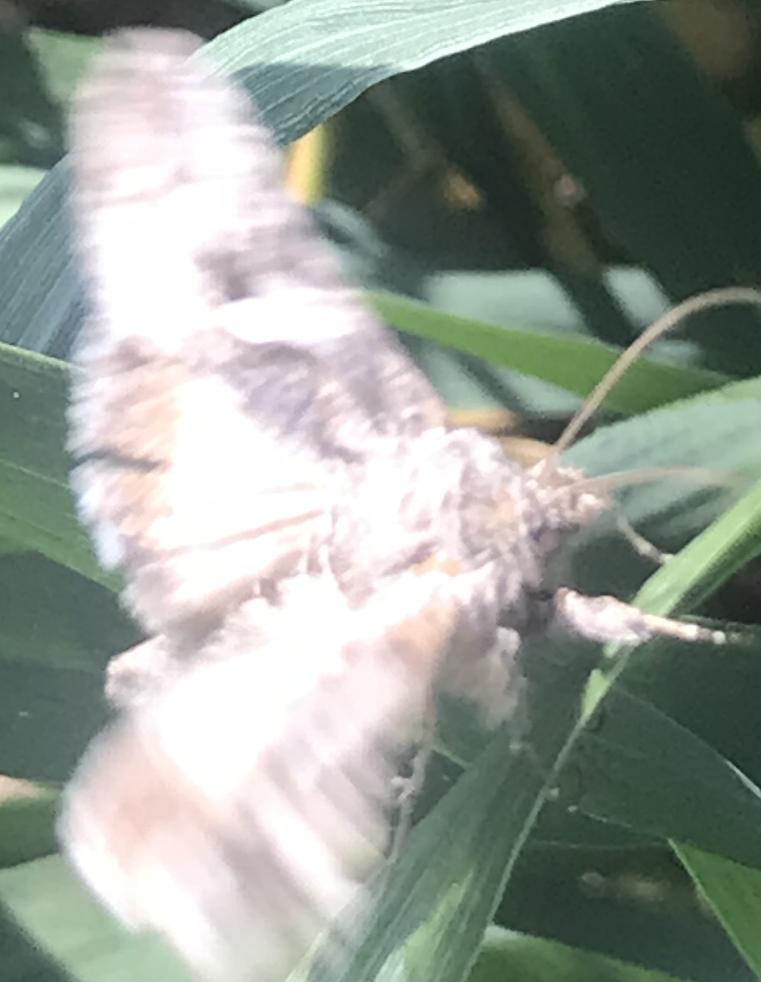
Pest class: occasional_pest